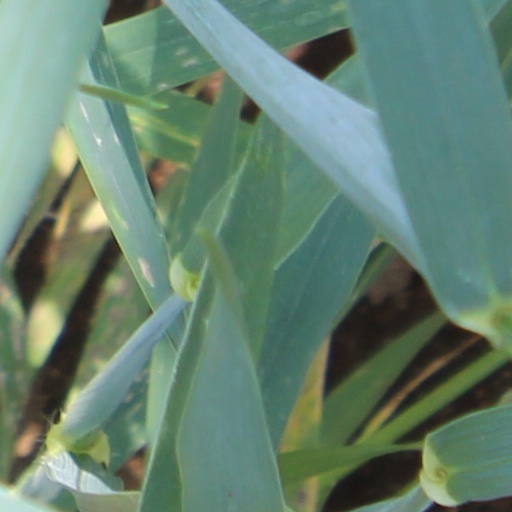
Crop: wheat